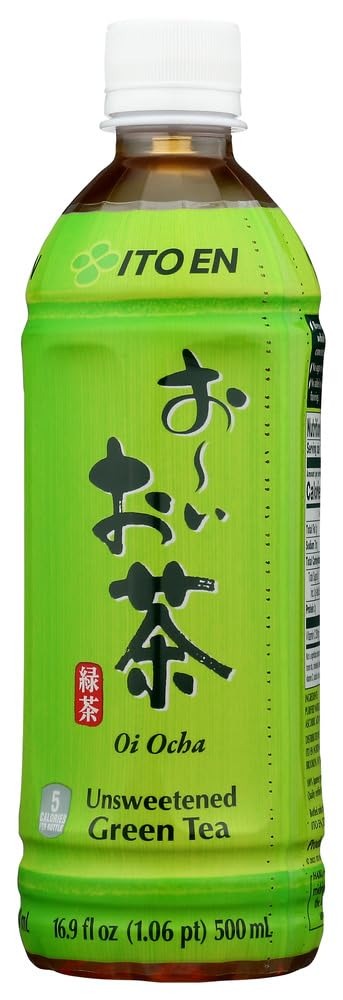
Item Name: Ito En Tea Rtd Oi Ocha
Bullet Point 1: Ito En Tea RTD Oi Ocha
Bullet Point 2: Ito En Tea RTD Oi Ocha
Bullet Point 3: Ito En Tea RTD Oi Ocha
Product Description: Ito En Tea RTD Oi Ocha
Value: 1.0
Unit: Count

Price: 2.79